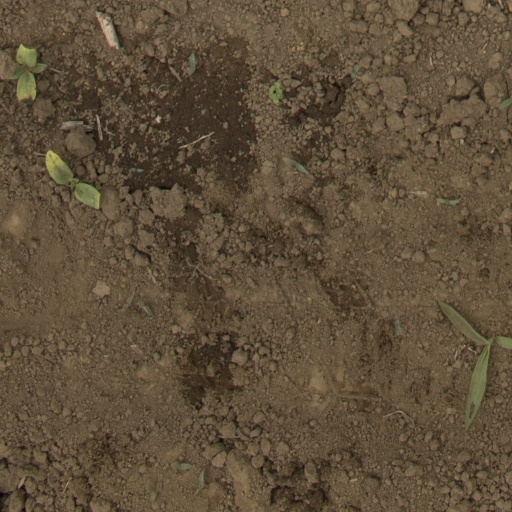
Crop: Jerusalem artichoke